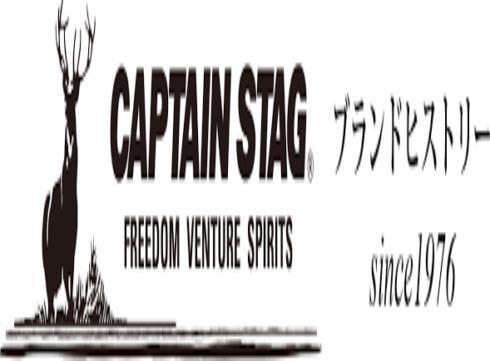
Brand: captain stag
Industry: Necessities